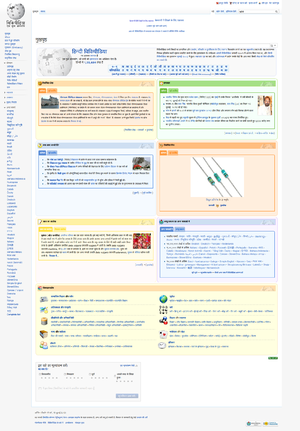
Wikipédia en hindi est l’édition de Wikipédia en hindi. Code : hi. Elle a été fondée en juillet 2003. Le seuil des 10 000 articles a été atteint le 14 mars 2007 et celui des 100 000 le 30 août 2011.